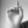
ASL letter: D